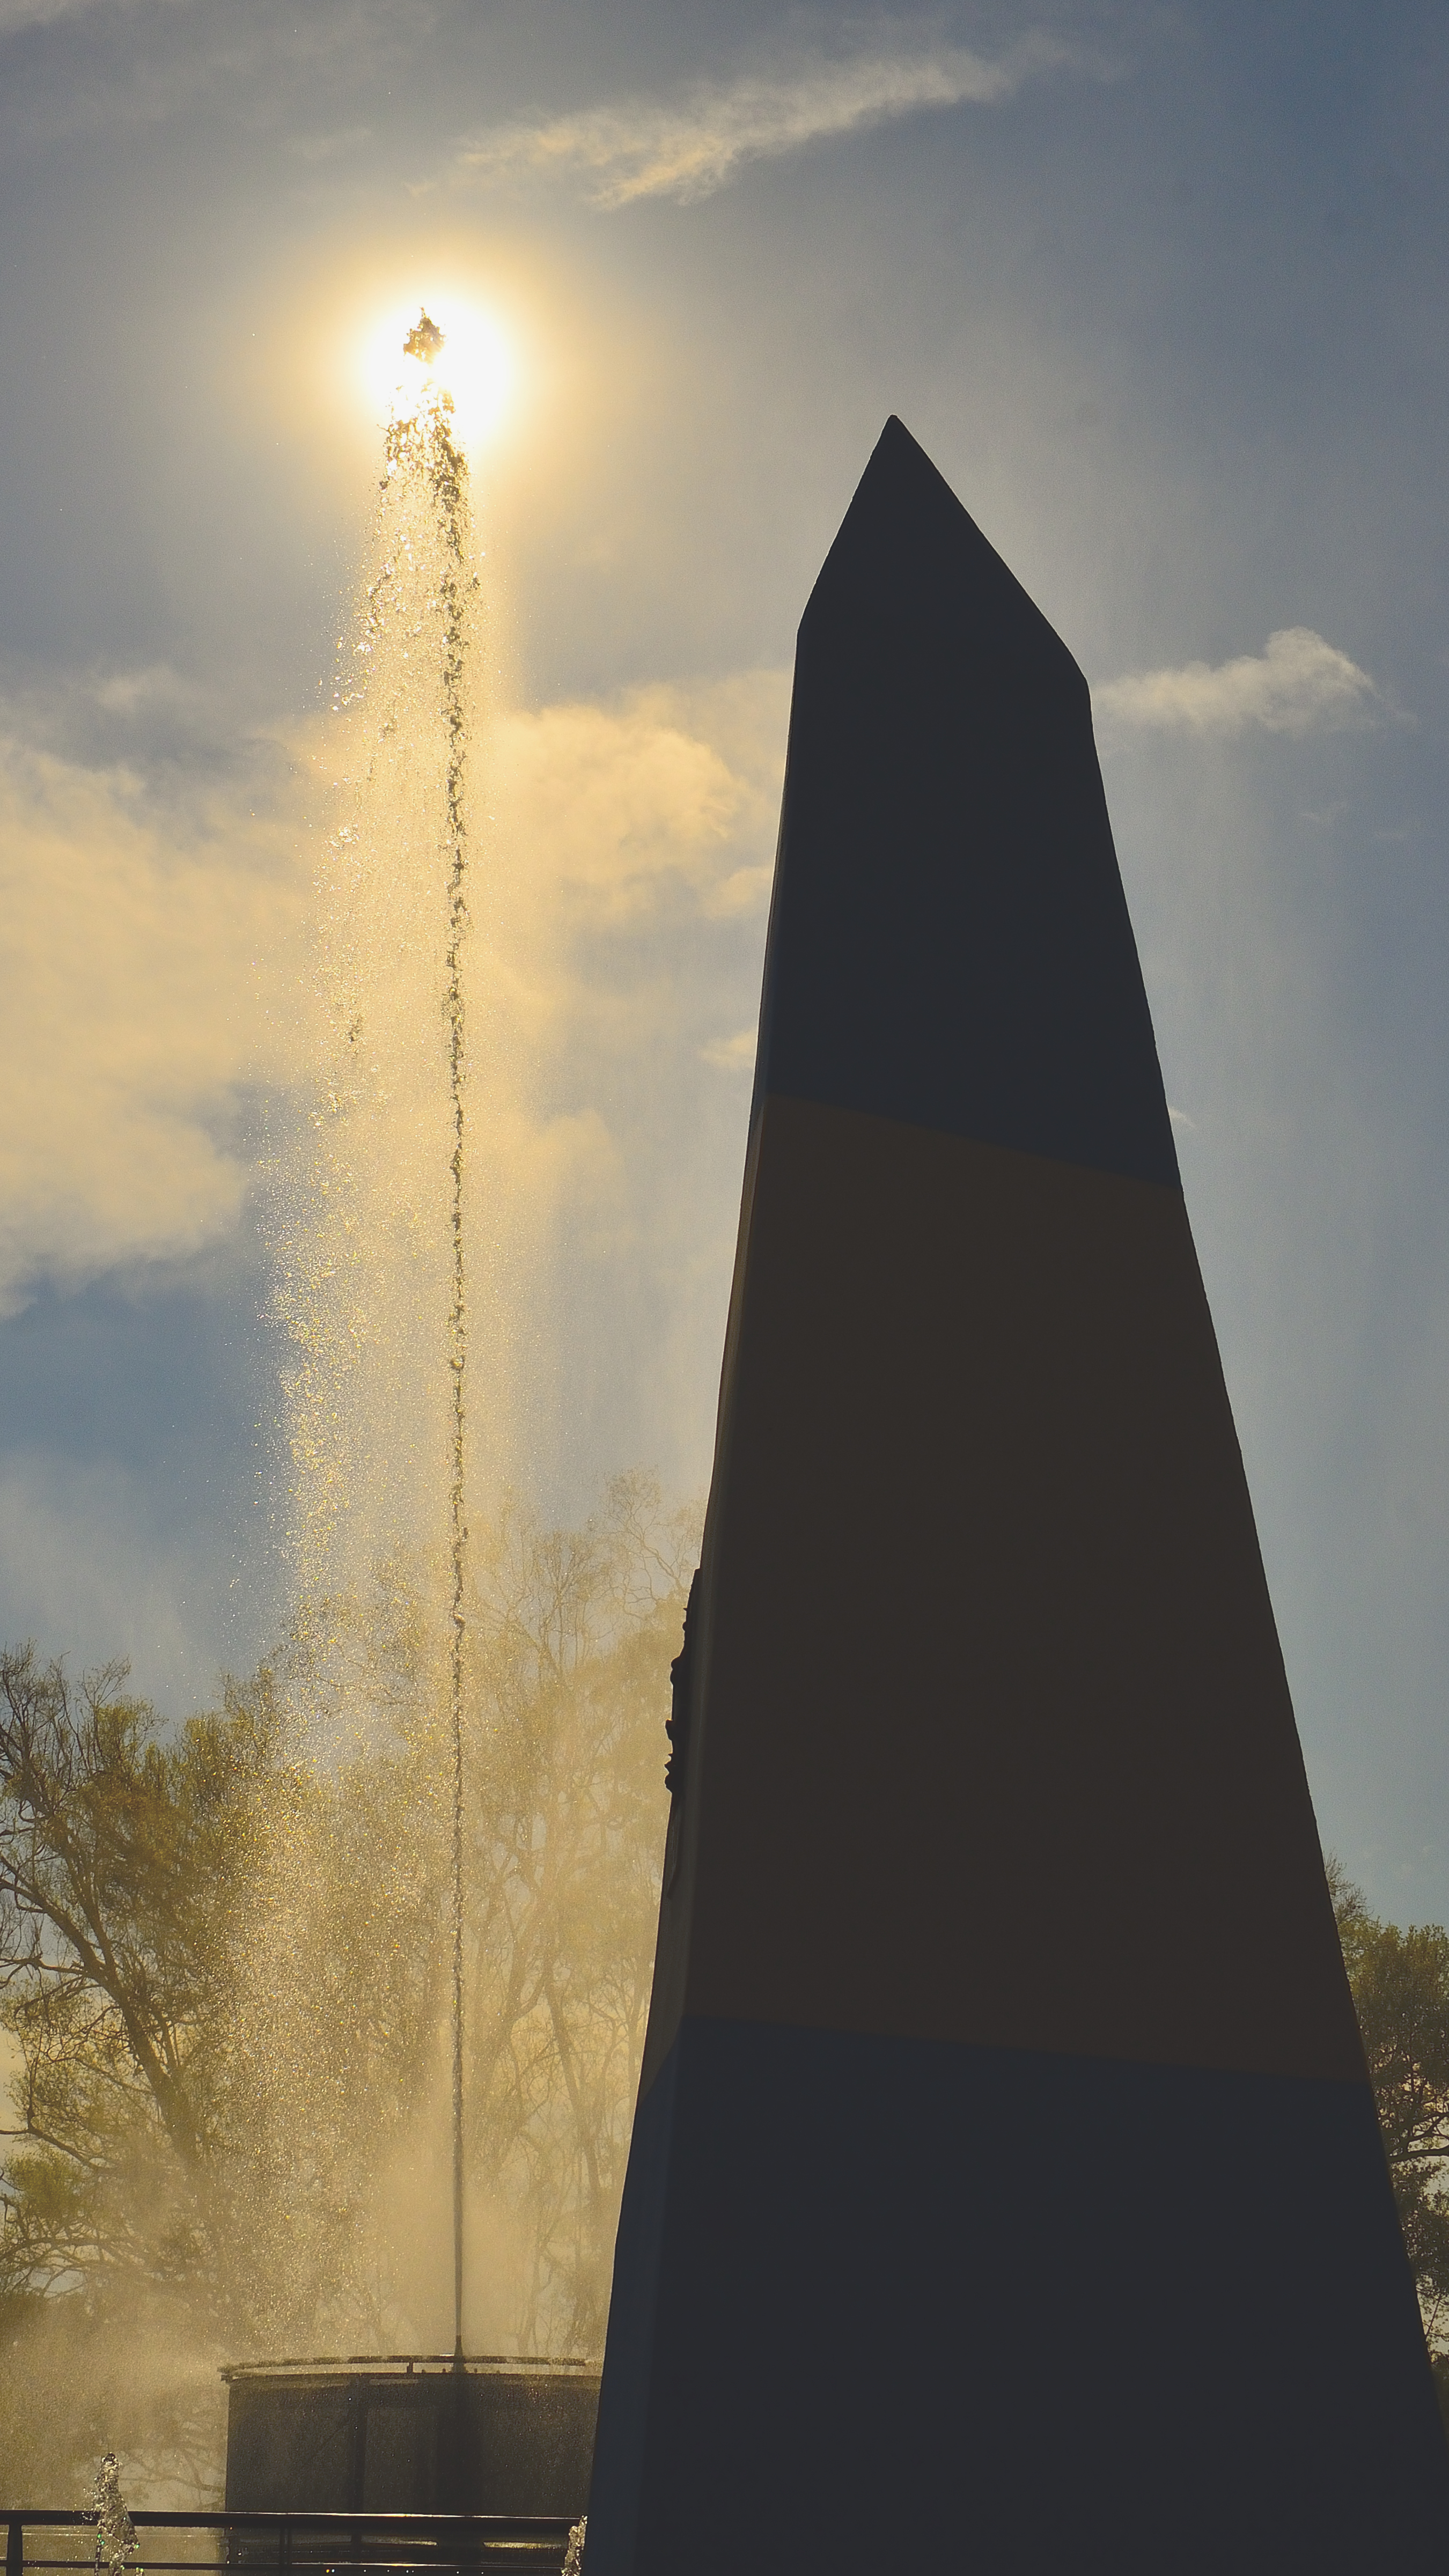
light, cloud, sky, sunlight, morning, dawn, skyscraper, monument, dusk, evening, reflection, tower, landmark, temple, spire, obelisk, agua, blanco, sol, argentina, frontera, iguazu, chorro, hito, celeste, shape